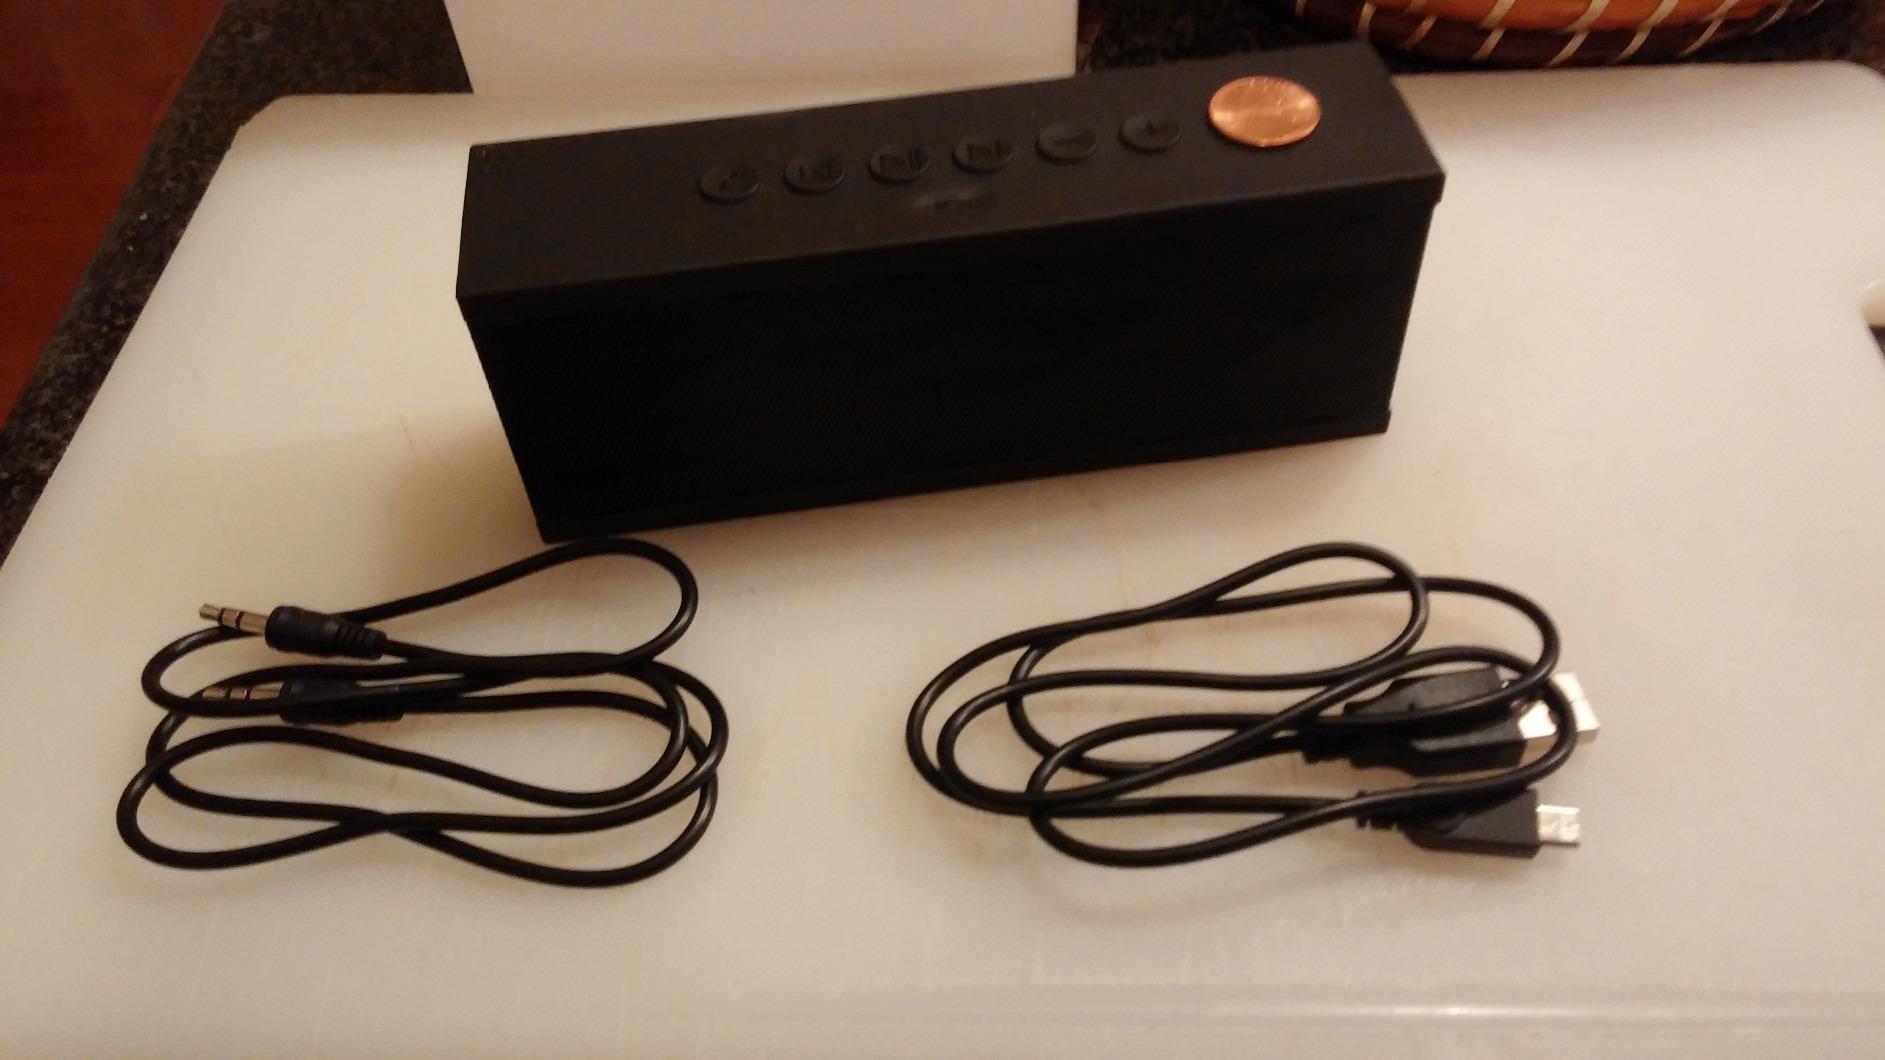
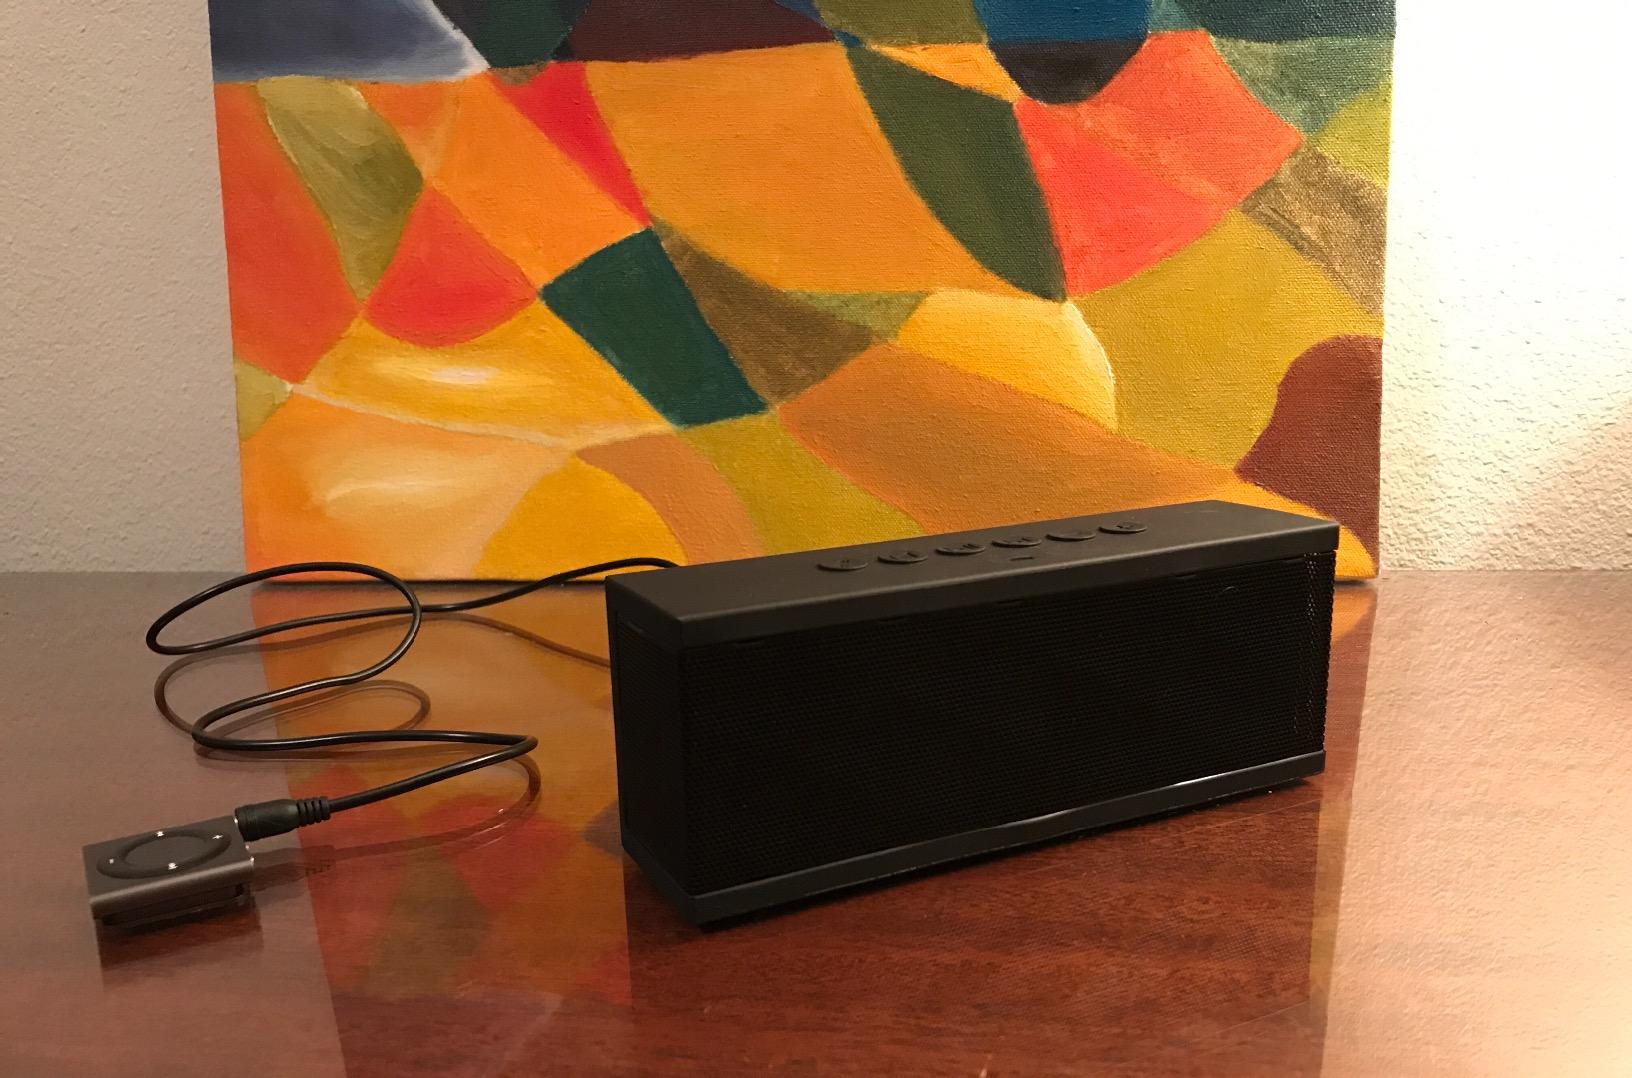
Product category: speaker
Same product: yes